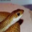
Label: snake